María Lionza (statue)

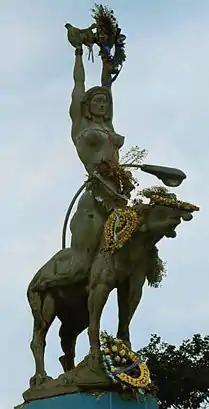
The statue in 2003, decorated with tributes

The statue quickly became an icon of Caracas, impressing both the elite of the city and its artistic circles, as well as María Lionza's followers. The followers began leaving tributes at the statue in the 1960s, and many copies are made in miniature to be placed on altars. Even as a replica, it is still given many tributes: in 2012, Herrera-Sobek wrote that "no day passes without lit candles and flowers appearing at the bottom of the sculpture", though it is dangerous to place them there due to the busy highway.